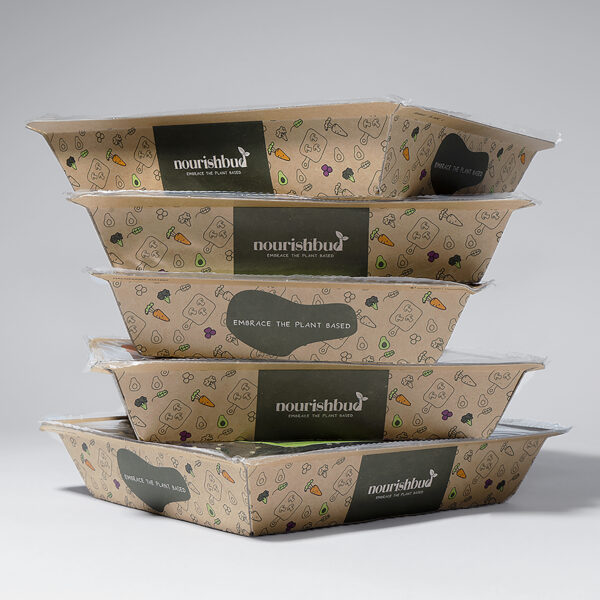
Label: cardboard